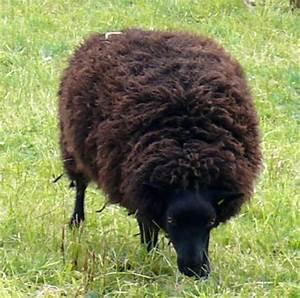
sheep